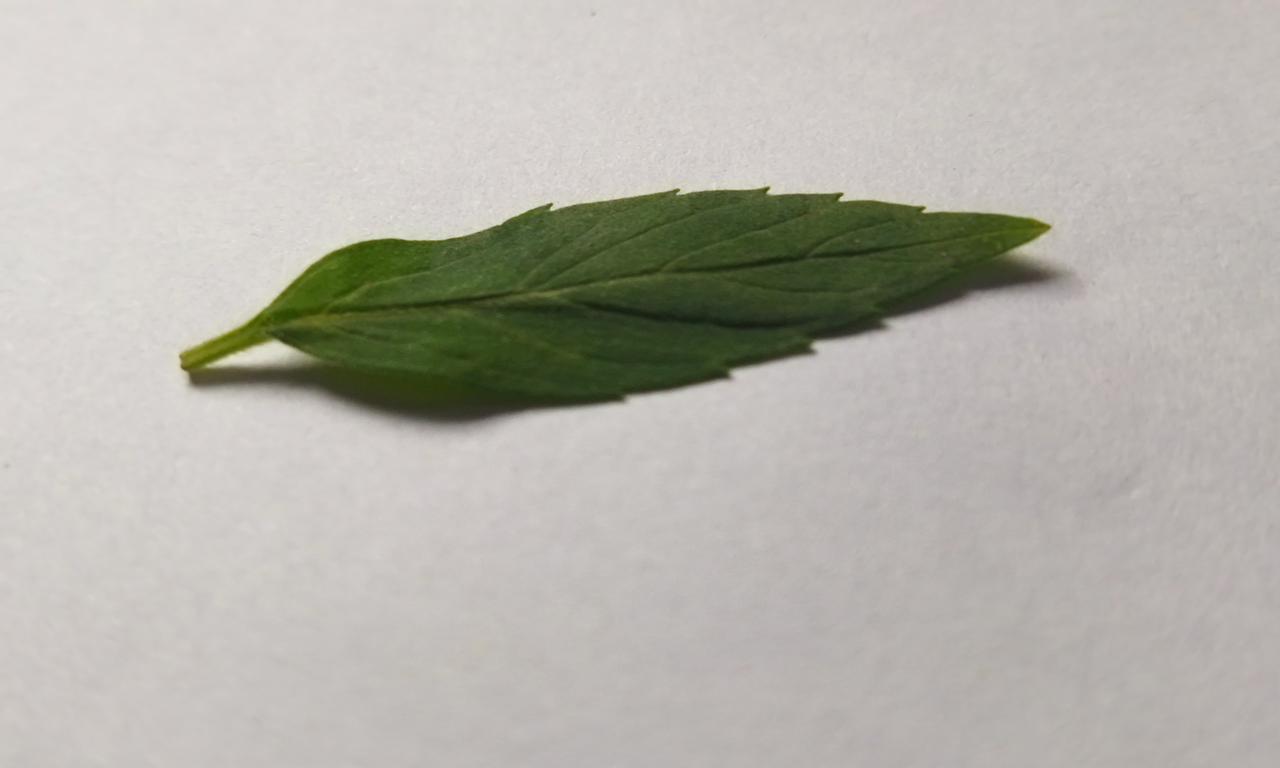
Label: Fresh